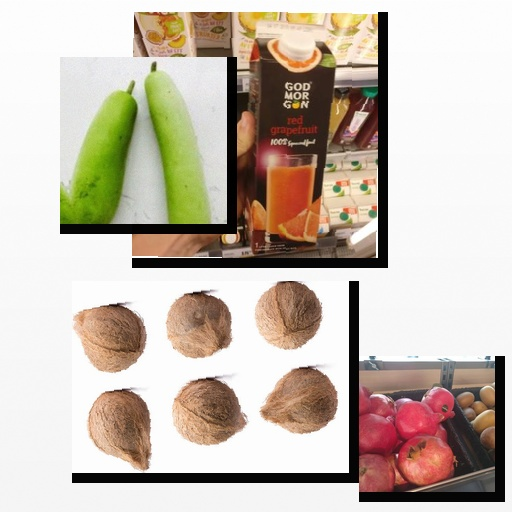
Food items: bottle_gourd, coconut, pomegranate, red_grapefruit_juice